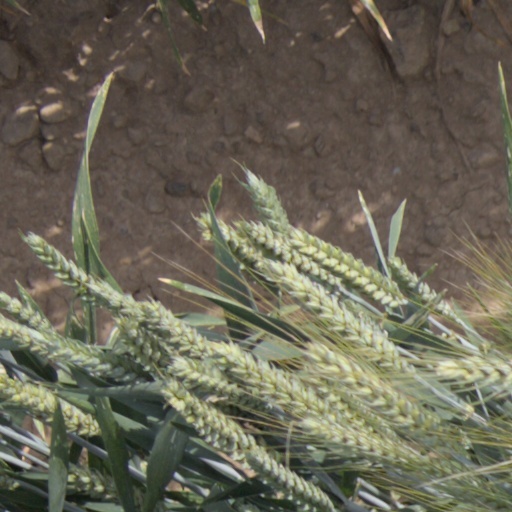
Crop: wheat